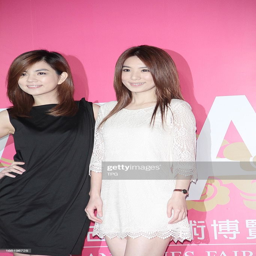
person attend the first antique event .